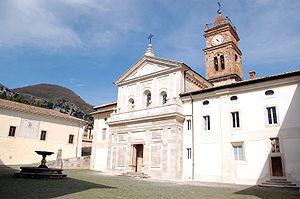
La chartreuse de Trisulti est un monastère qui se trouve sur les hauteurs du village de Collepardo, à 825 m d’altitude, dans une vaste forêt des monts Ernici. Fondé en 1204 le monastère est depuis 1947 occupé par des moines cisterciens de l’abbaye de Casamari.
Collepardo est une commune italienne de moins de 1 000 habitants située dans la province de Frosinone dans la région Latium en Italie centrale.